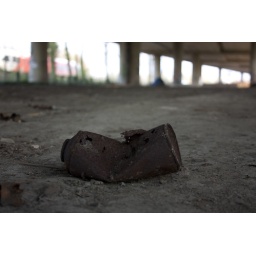
A rusty can lying on the ground under a highway in Groningen.